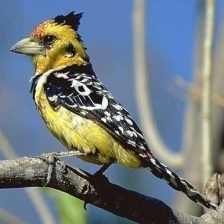
Species: D-ARNAUDS BARBET
Scientific name: TRACHYPHONUS DARNAUDII